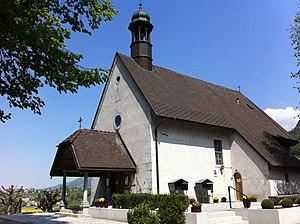
Église Notre-Dame des Marches, Broc, canton de Fribourg, Suisse